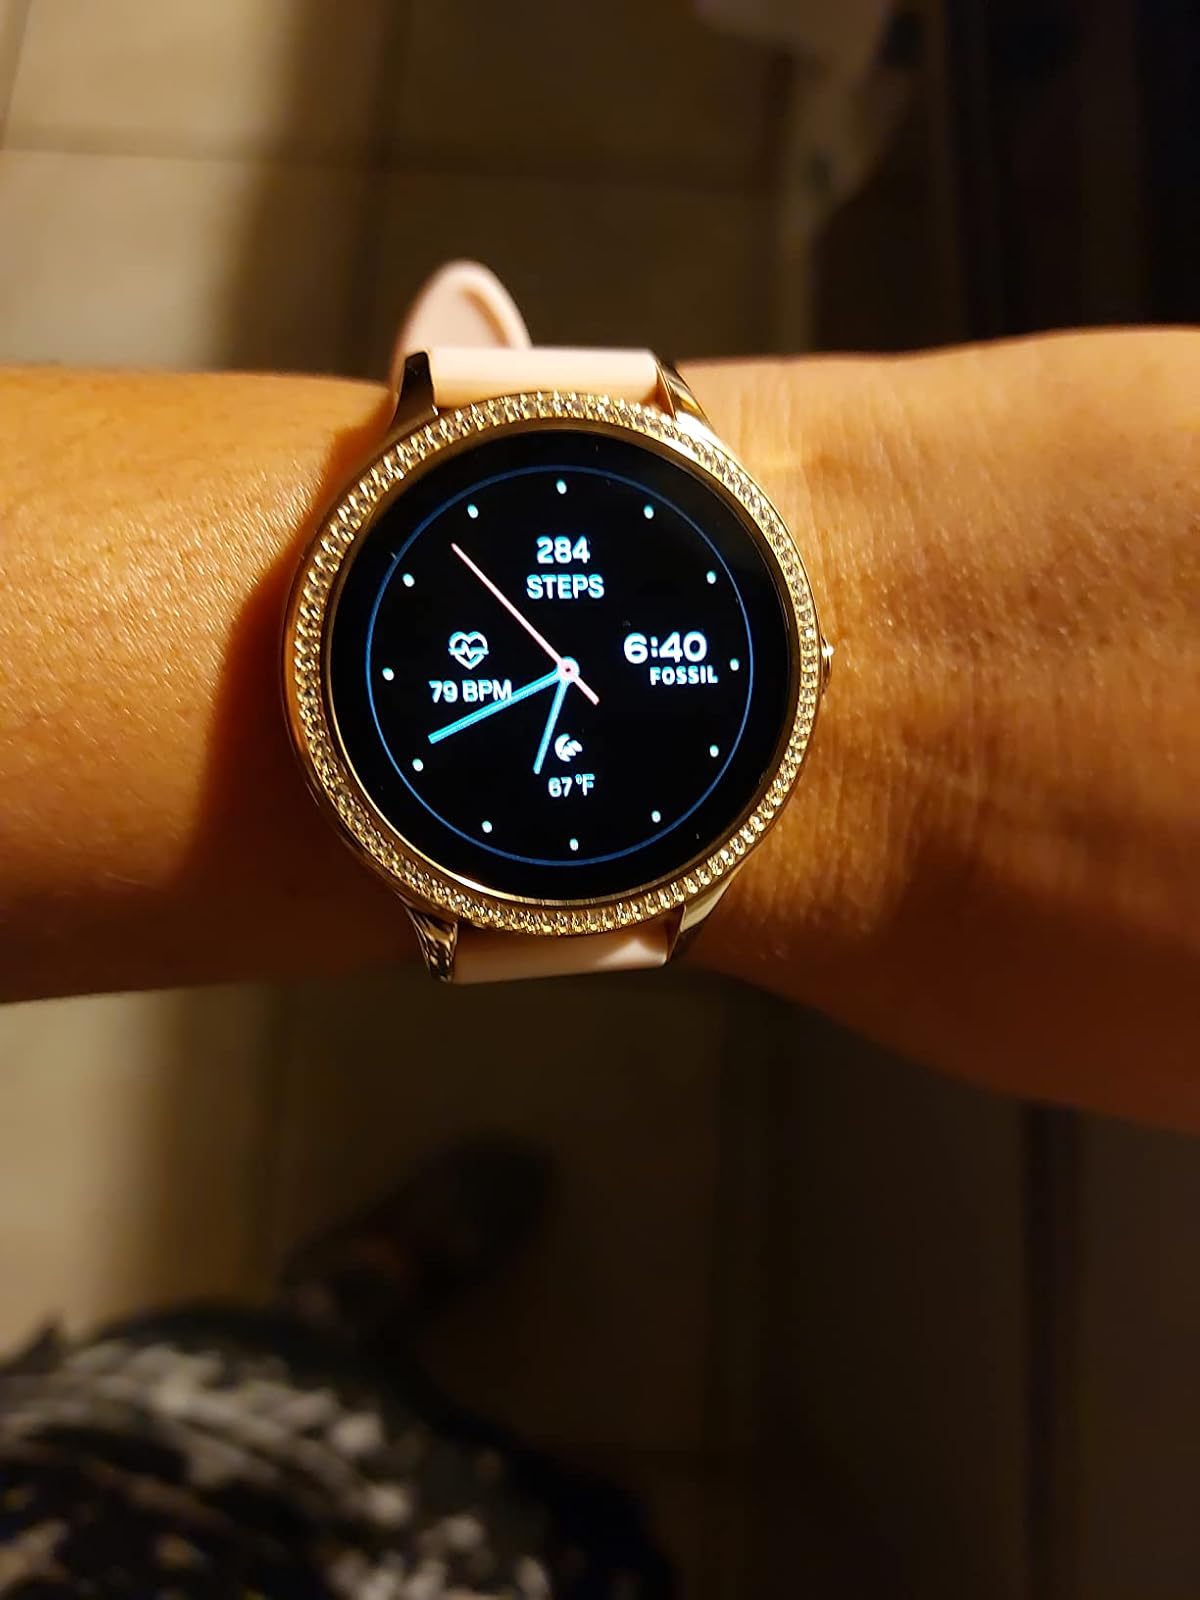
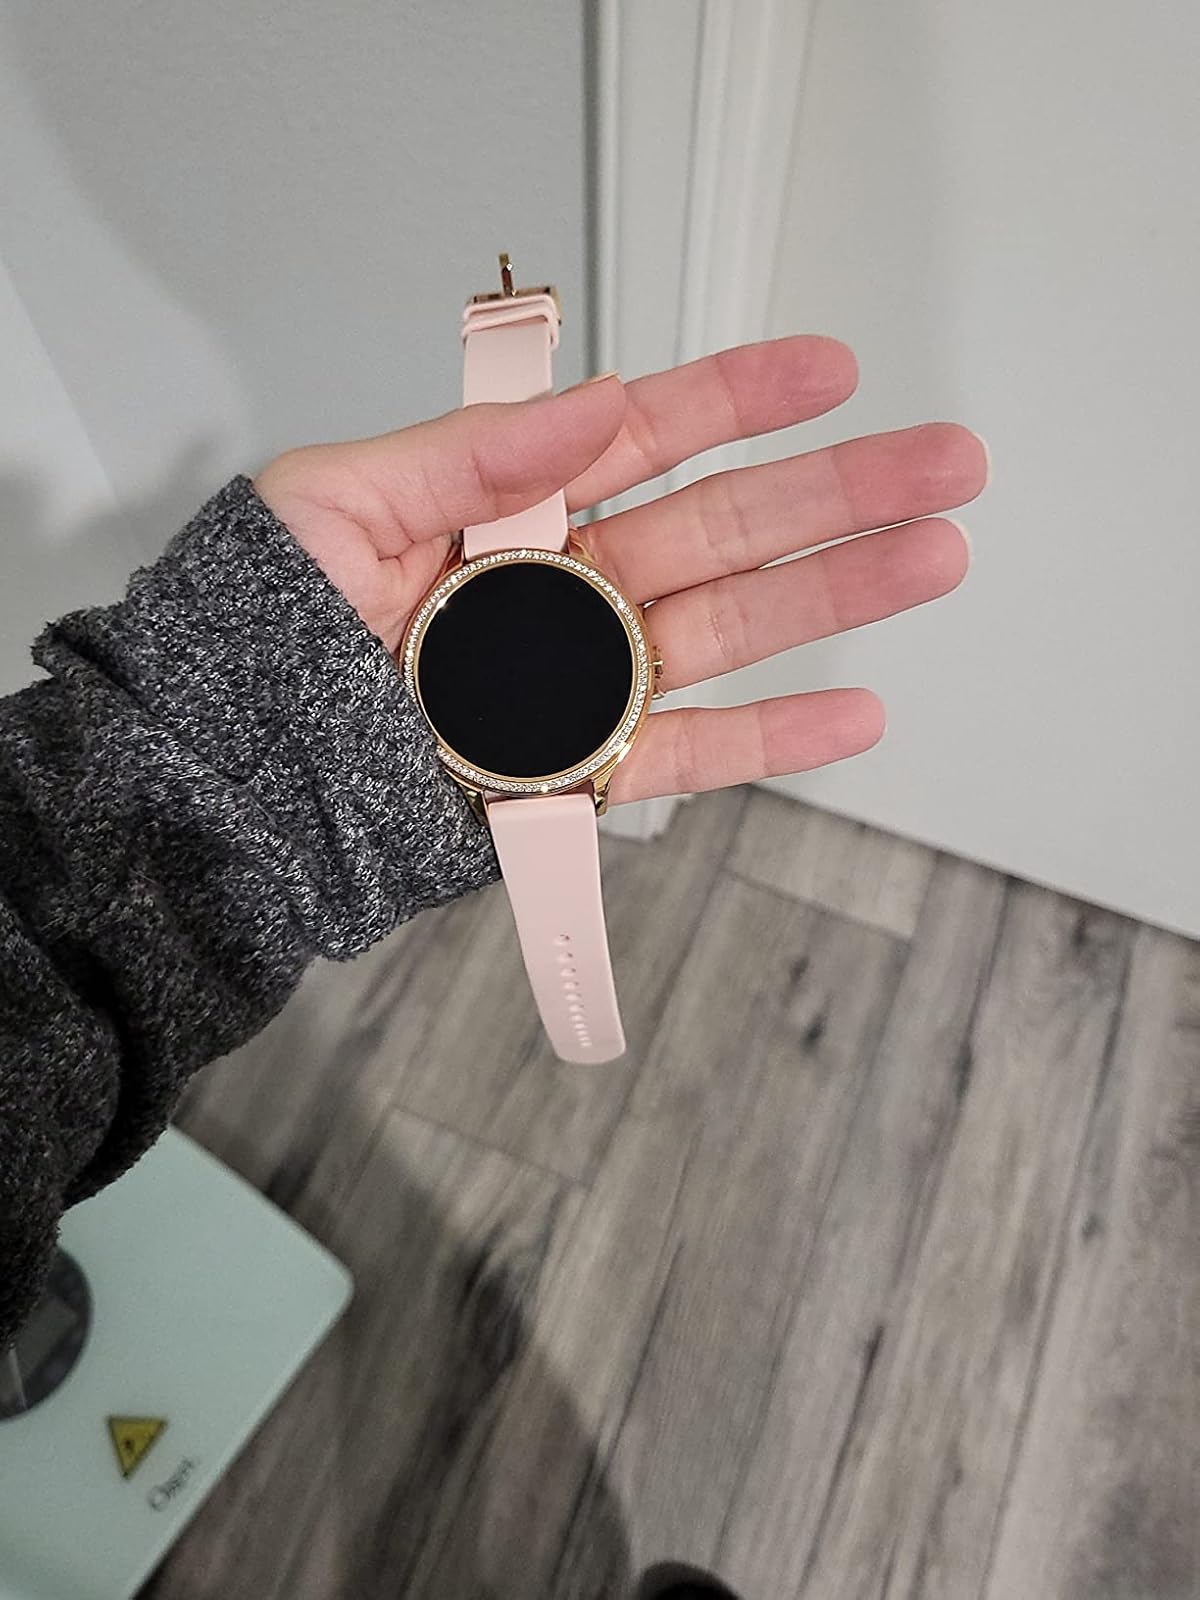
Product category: smartwatch
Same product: yes